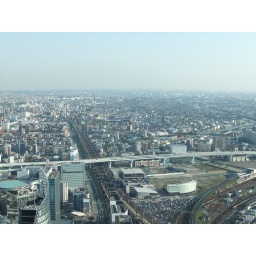
back in Nagoya, after dinner we went to the 42nd floor of the Midland square building to the Sky Promenade